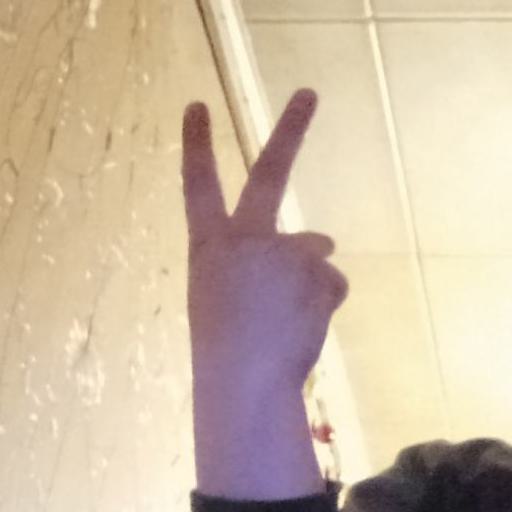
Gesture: peace_inverted